Koza riot

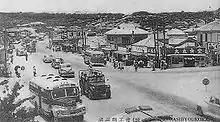
The site of the riot roughly 15 years prior, c. 1955.

The was a violent and spontaneous protest against the US military presence in Okinawa, which occurred on the night of December 20, 1970, into the morning of the following day. Roughly 5,000 Okinawans clashed with roughly 700 American MPs in an event which has been regarded as symbolic of Okinawan anger against 25 years of US military administration. In the riot, approximately 60 Americans and 27 Okinawans were injured, 80 cars were burned, and several buildings on Kadena Air Base were destroyed or heavily damaged.